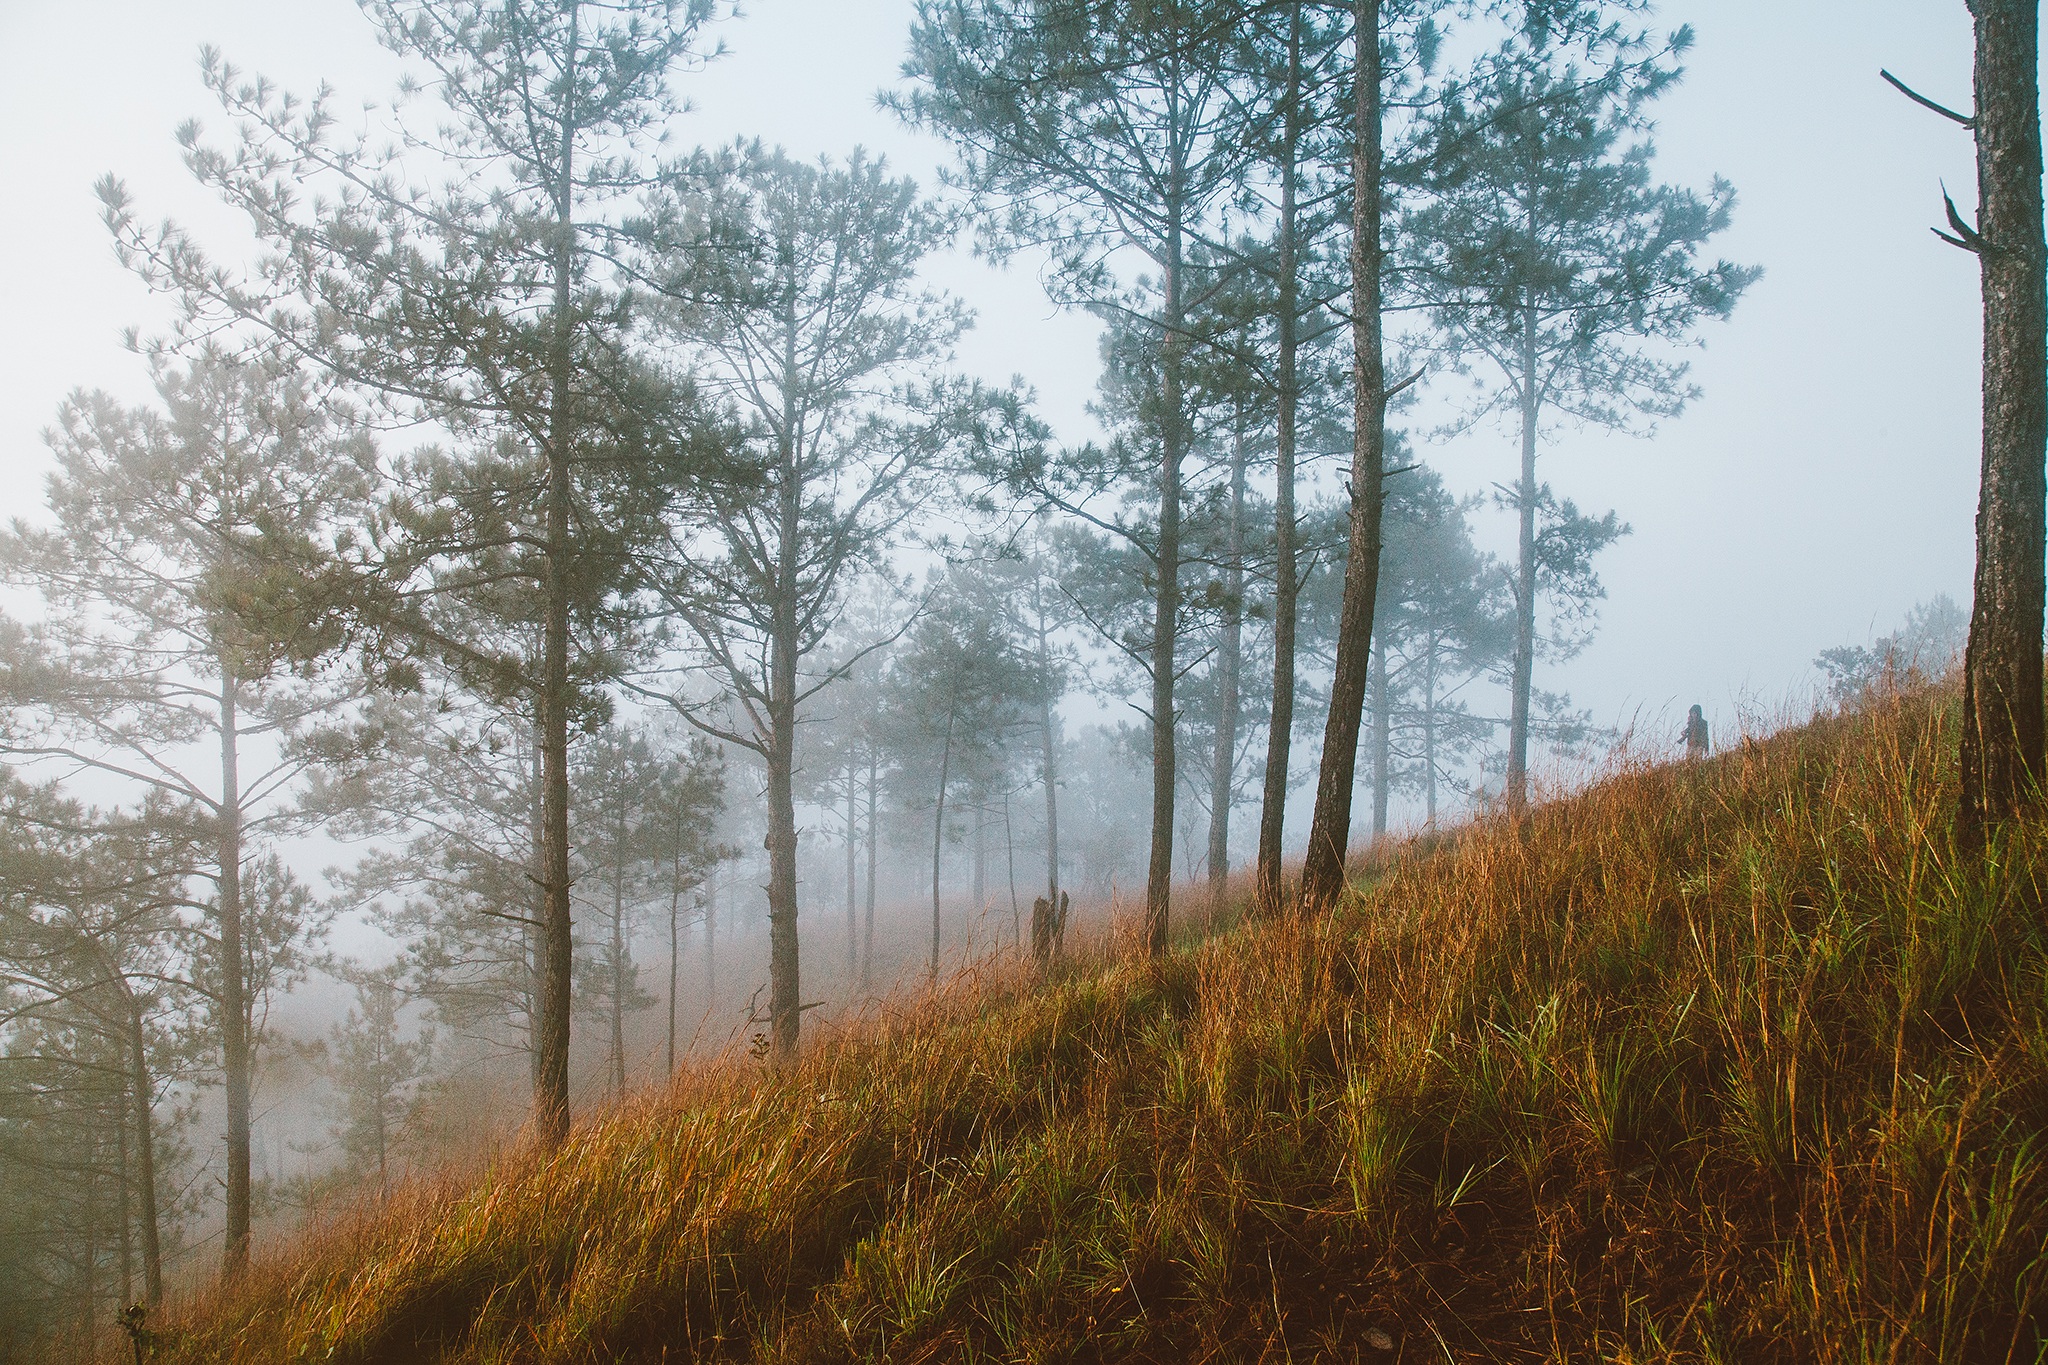
tree, forest, wilderness, fog, mist, trail, morning, autumn, weather, season, ridge, woodland, habitat, vietnam, ecosystem, rural area, biome, da lat, natural environment, atmospheric phenomenon, woody plant, temperate broadleaf and mixed forest, temperate coniferous forest, honbo